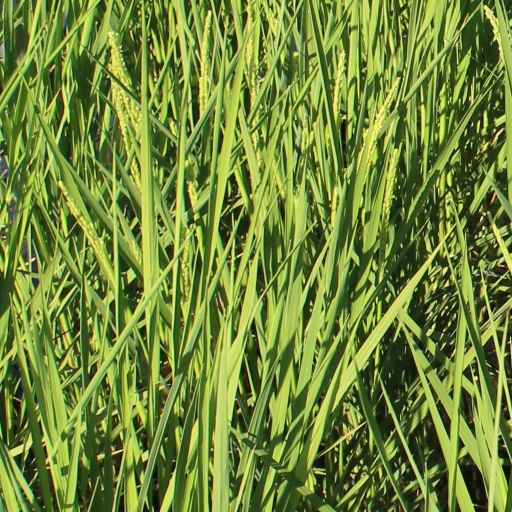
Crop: rice